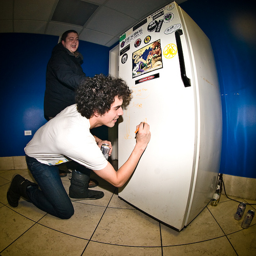
A stylized photograph of a guy decorating his fridge.
A man smiles as he writes on the refrigerator door.
Two people standing next to a fridge, one writing on it.
A male hipster writing on the front of a refrigerator.
A young man writing on the door of a refrigerator